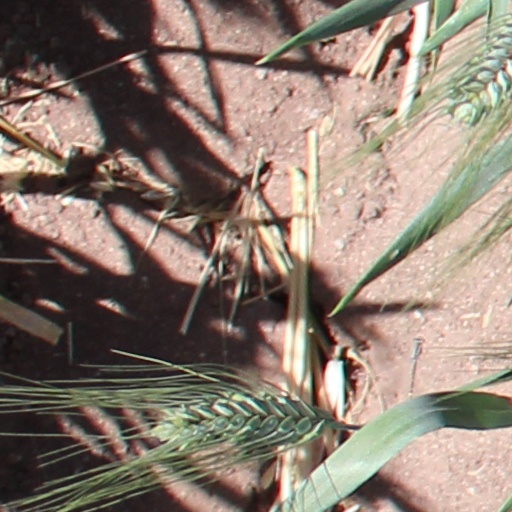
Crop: wheat